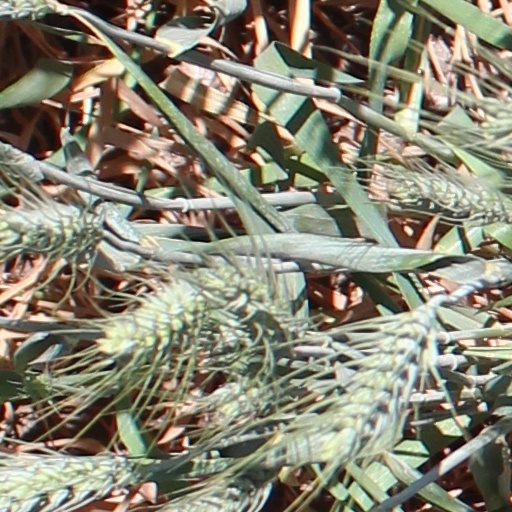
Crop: wheat